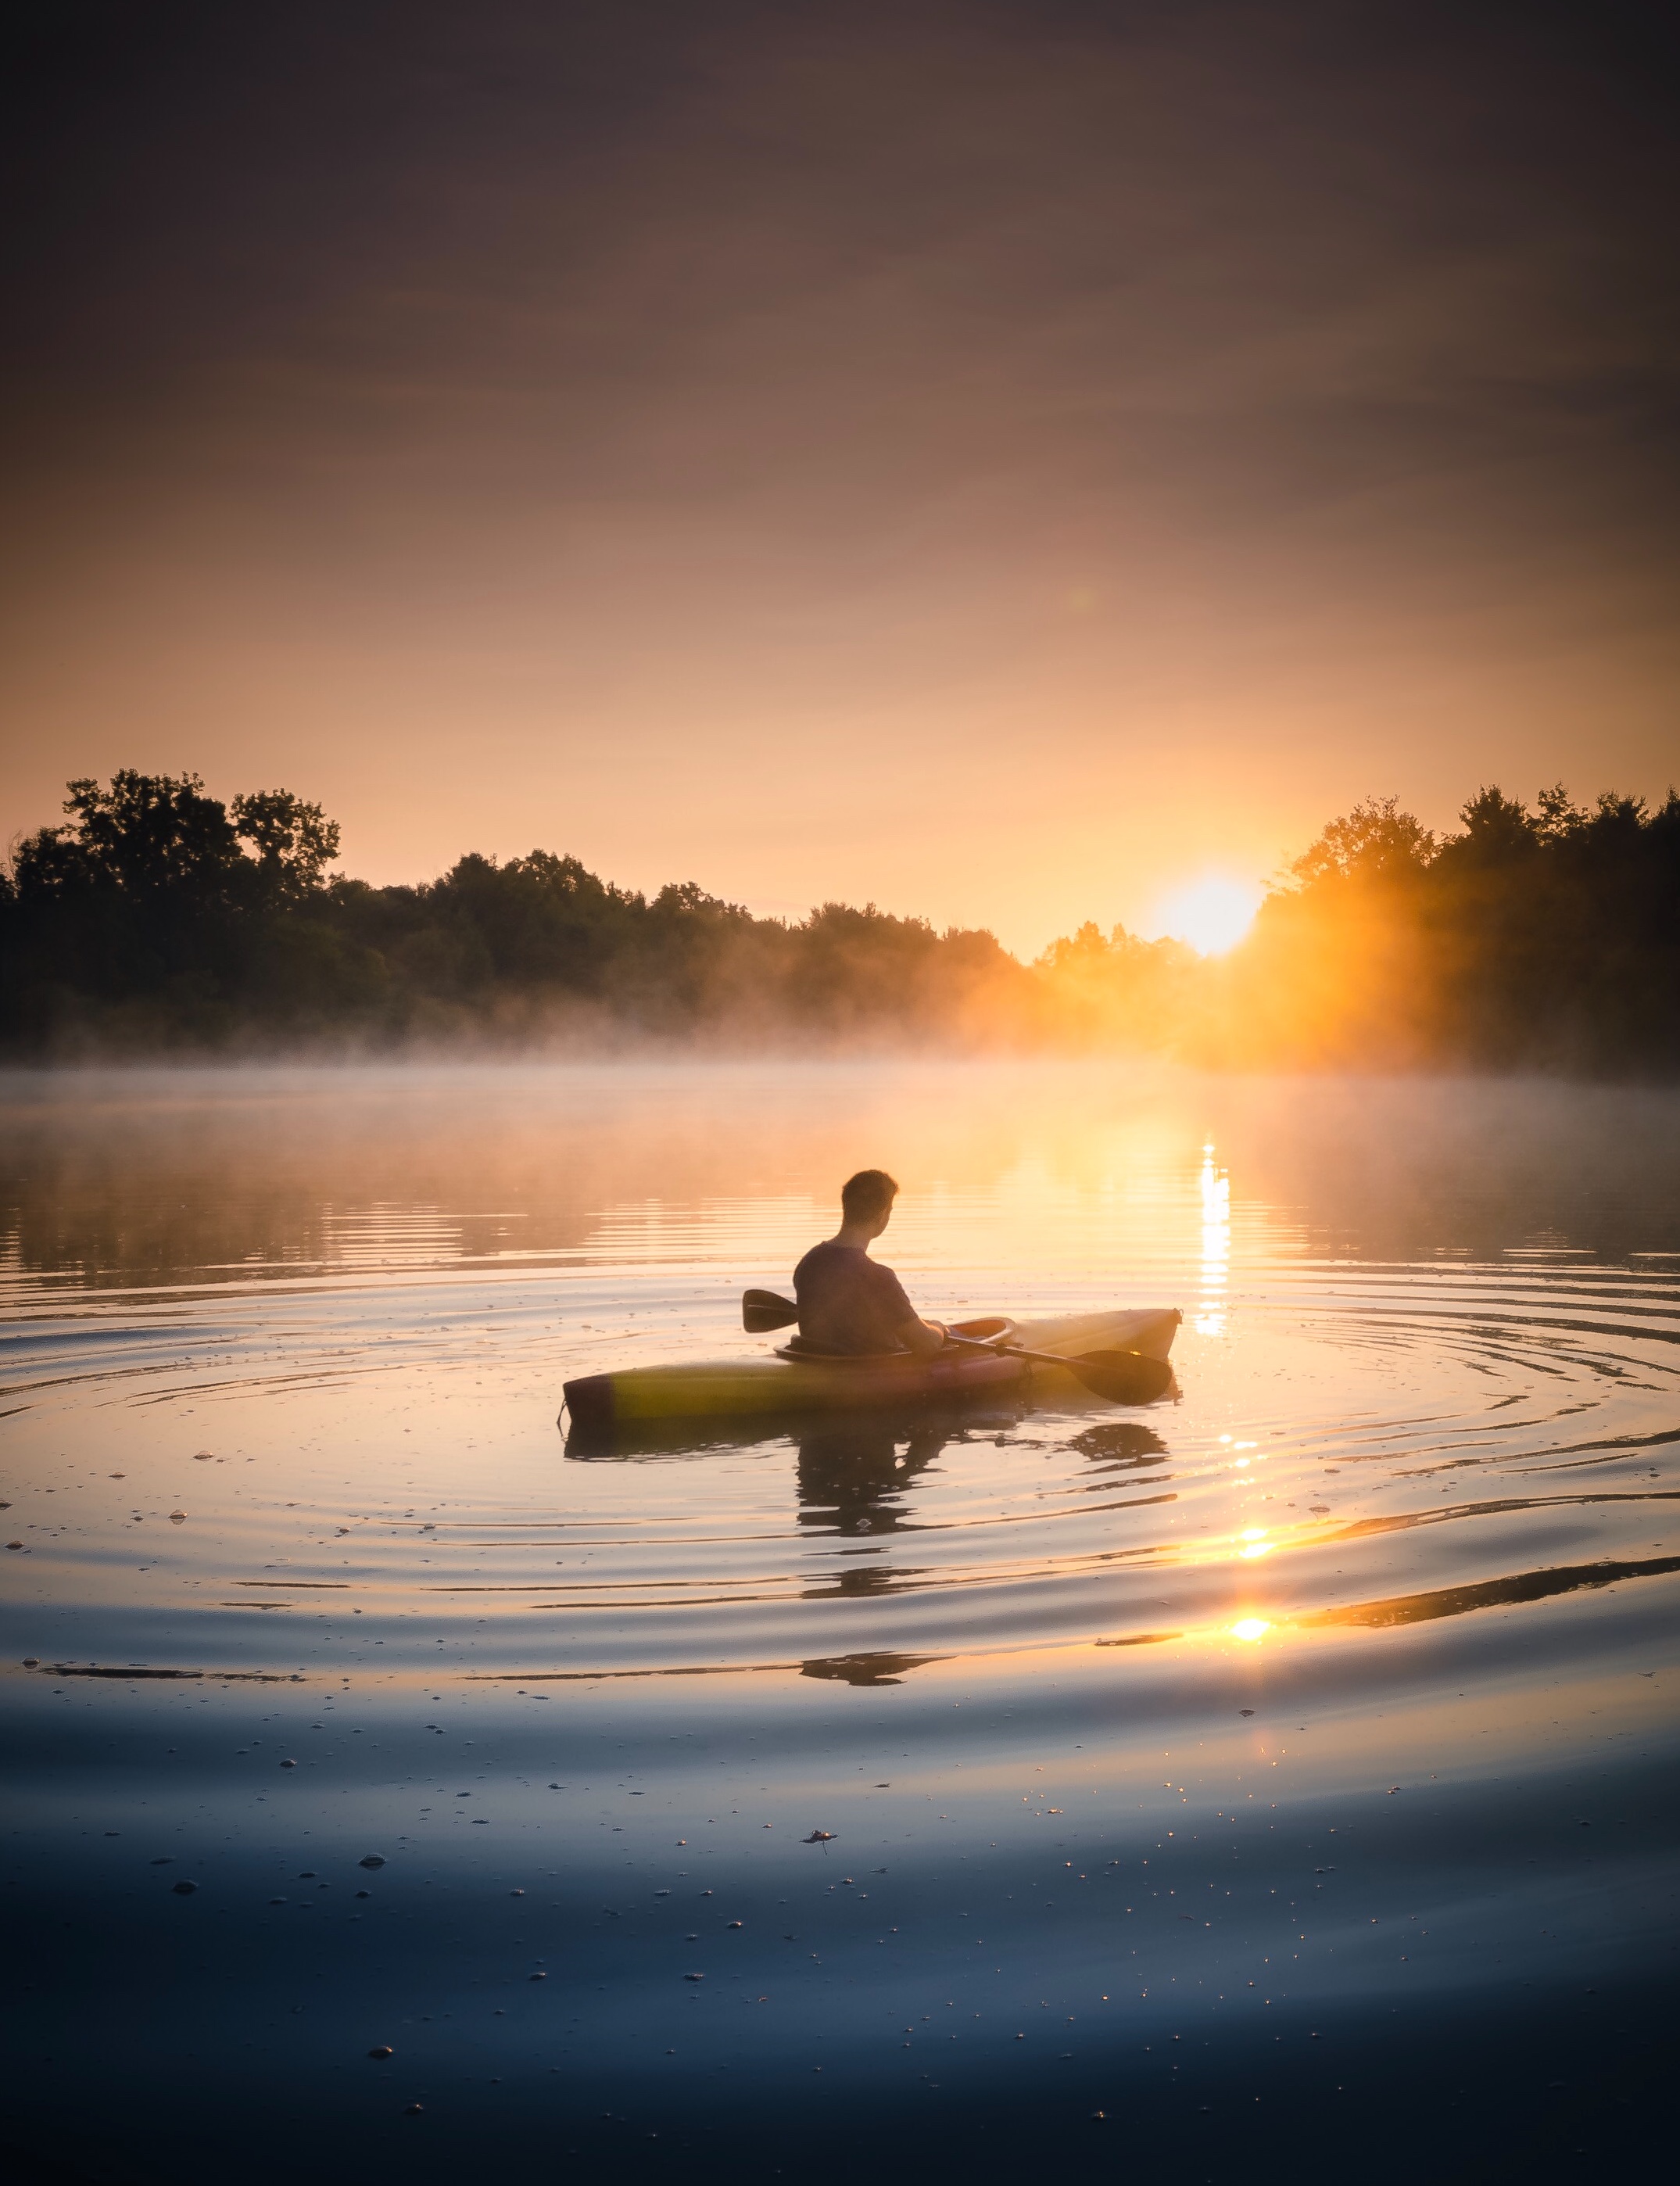
sky, nature, water, atmospheric phenomenon, morning, sunrise, calm, reflection, sunset, recreation, boating, dawn, sunlight, evening, cloud, kayaking, surface water sports, waterway, atmosphere, vehicle, wave, tree, water sport, photography, lake, river, horizon, boats and boating equipment and supplies, landscape, kayak, watercraft, dusk, boat, canoeing, watercraft rowing, sports equipment